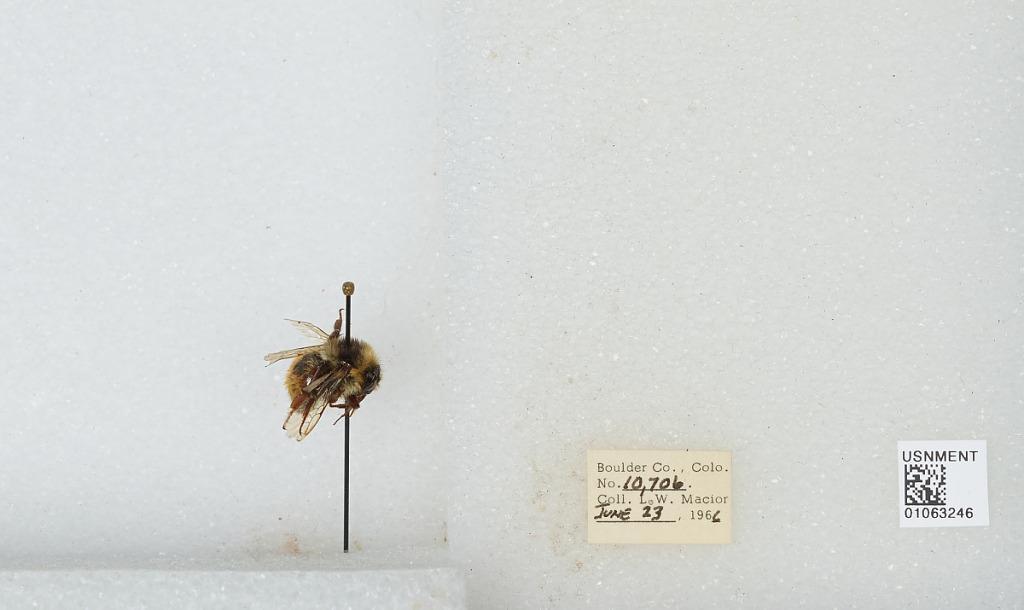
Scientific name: Bombus (Pyrobombus) bifarius Cresson
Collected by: L. Macior
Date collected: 1966-6-23
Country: United States
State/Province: Colorado
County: Boulder
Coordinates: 40.09, -105.36